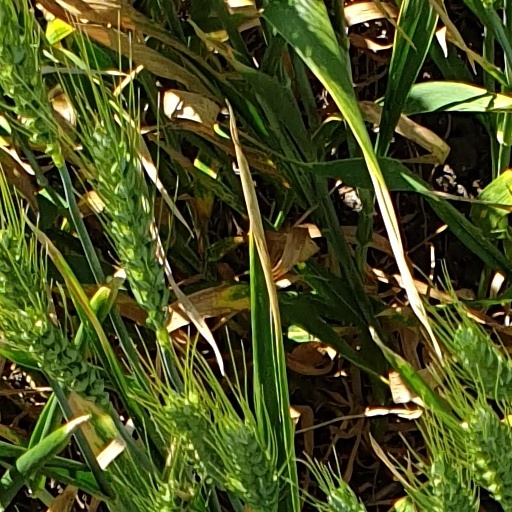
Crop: wheat